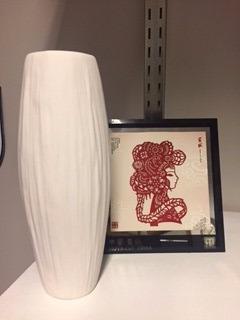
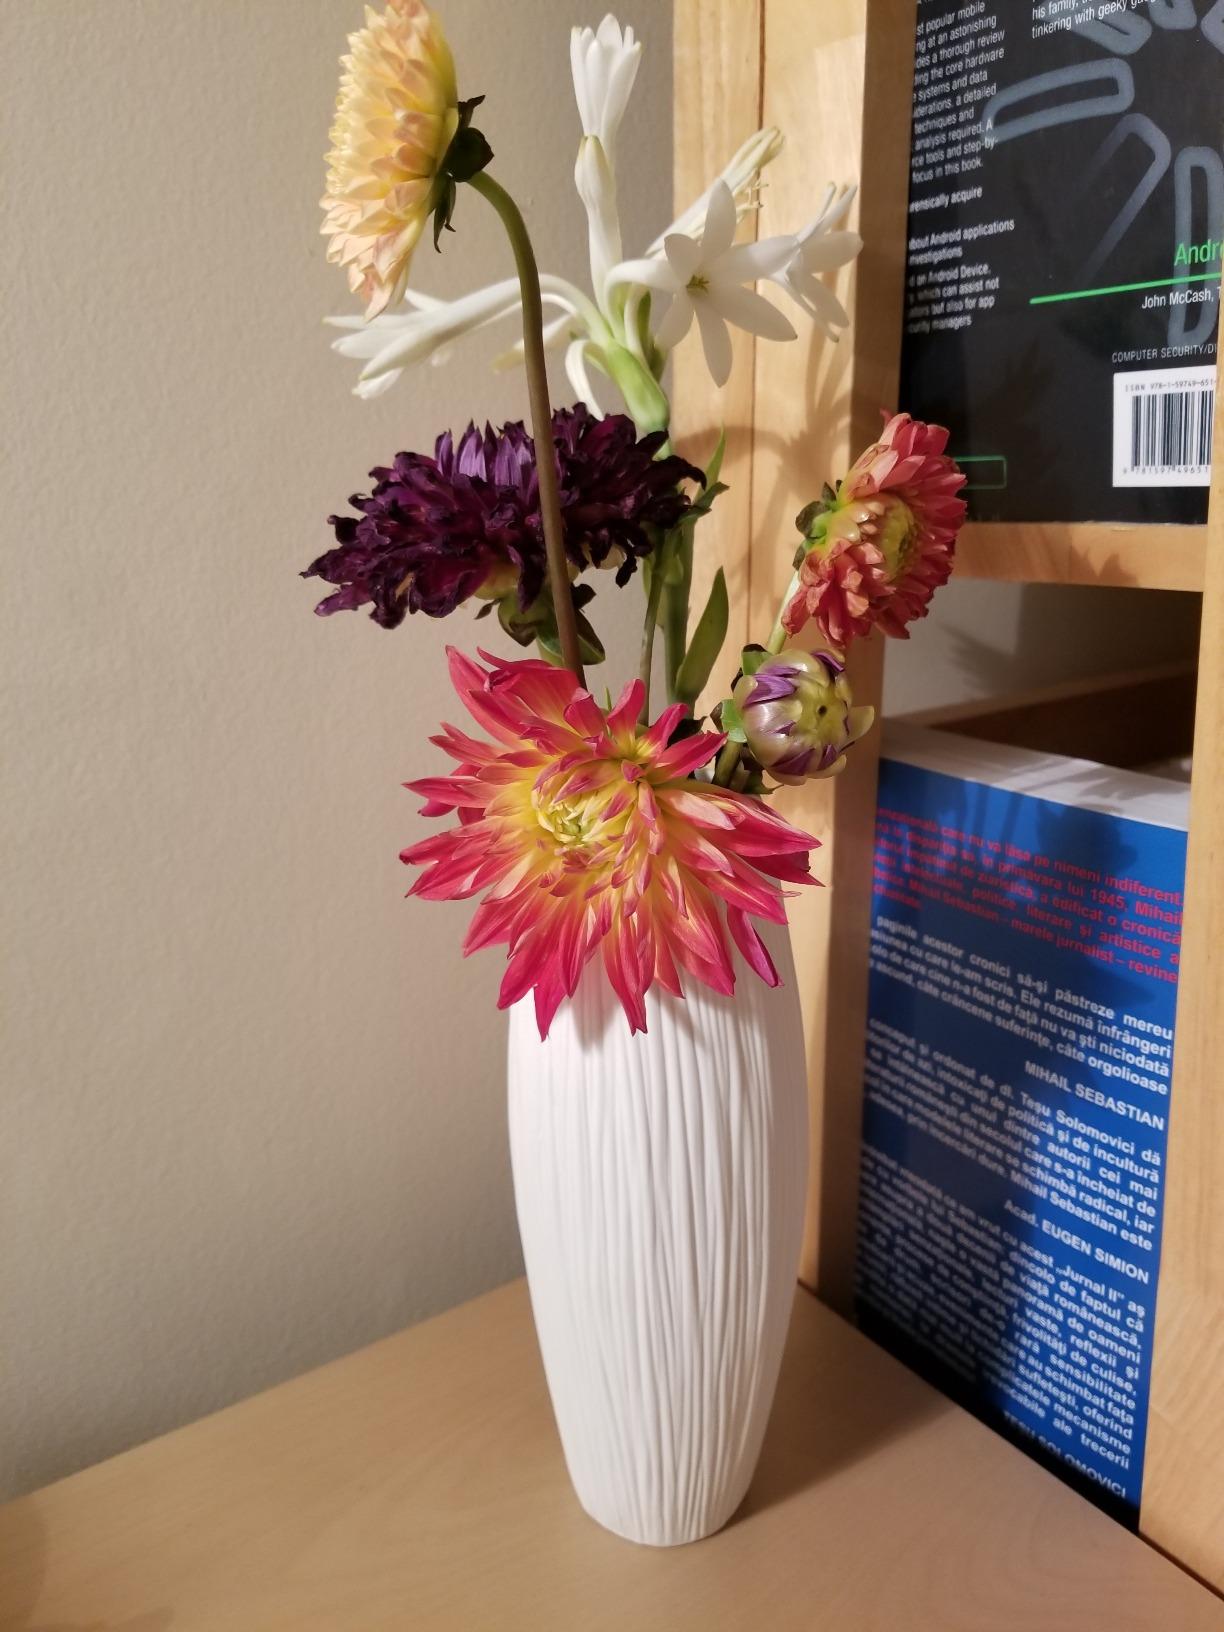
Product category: vase
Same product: yes